77th Venice International Film Festival

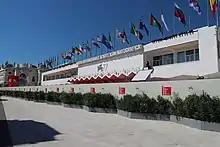
A barrier built in compliance with the safety directions to enforce social distancing blocks the main red carpet during the Festival

The 77th annual Venice International Film Festival was held from 2 to 12 September 2020, at Venice Lido in Italy. Albeit in a "more restrained format" due to the COVID-19 pandemic, the festival held all its screenings with public presence.